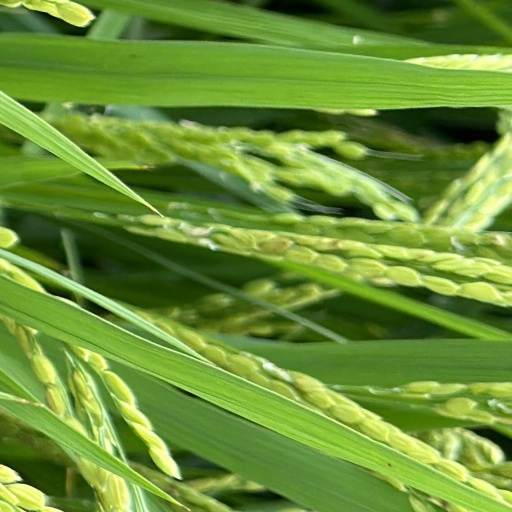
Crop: rice